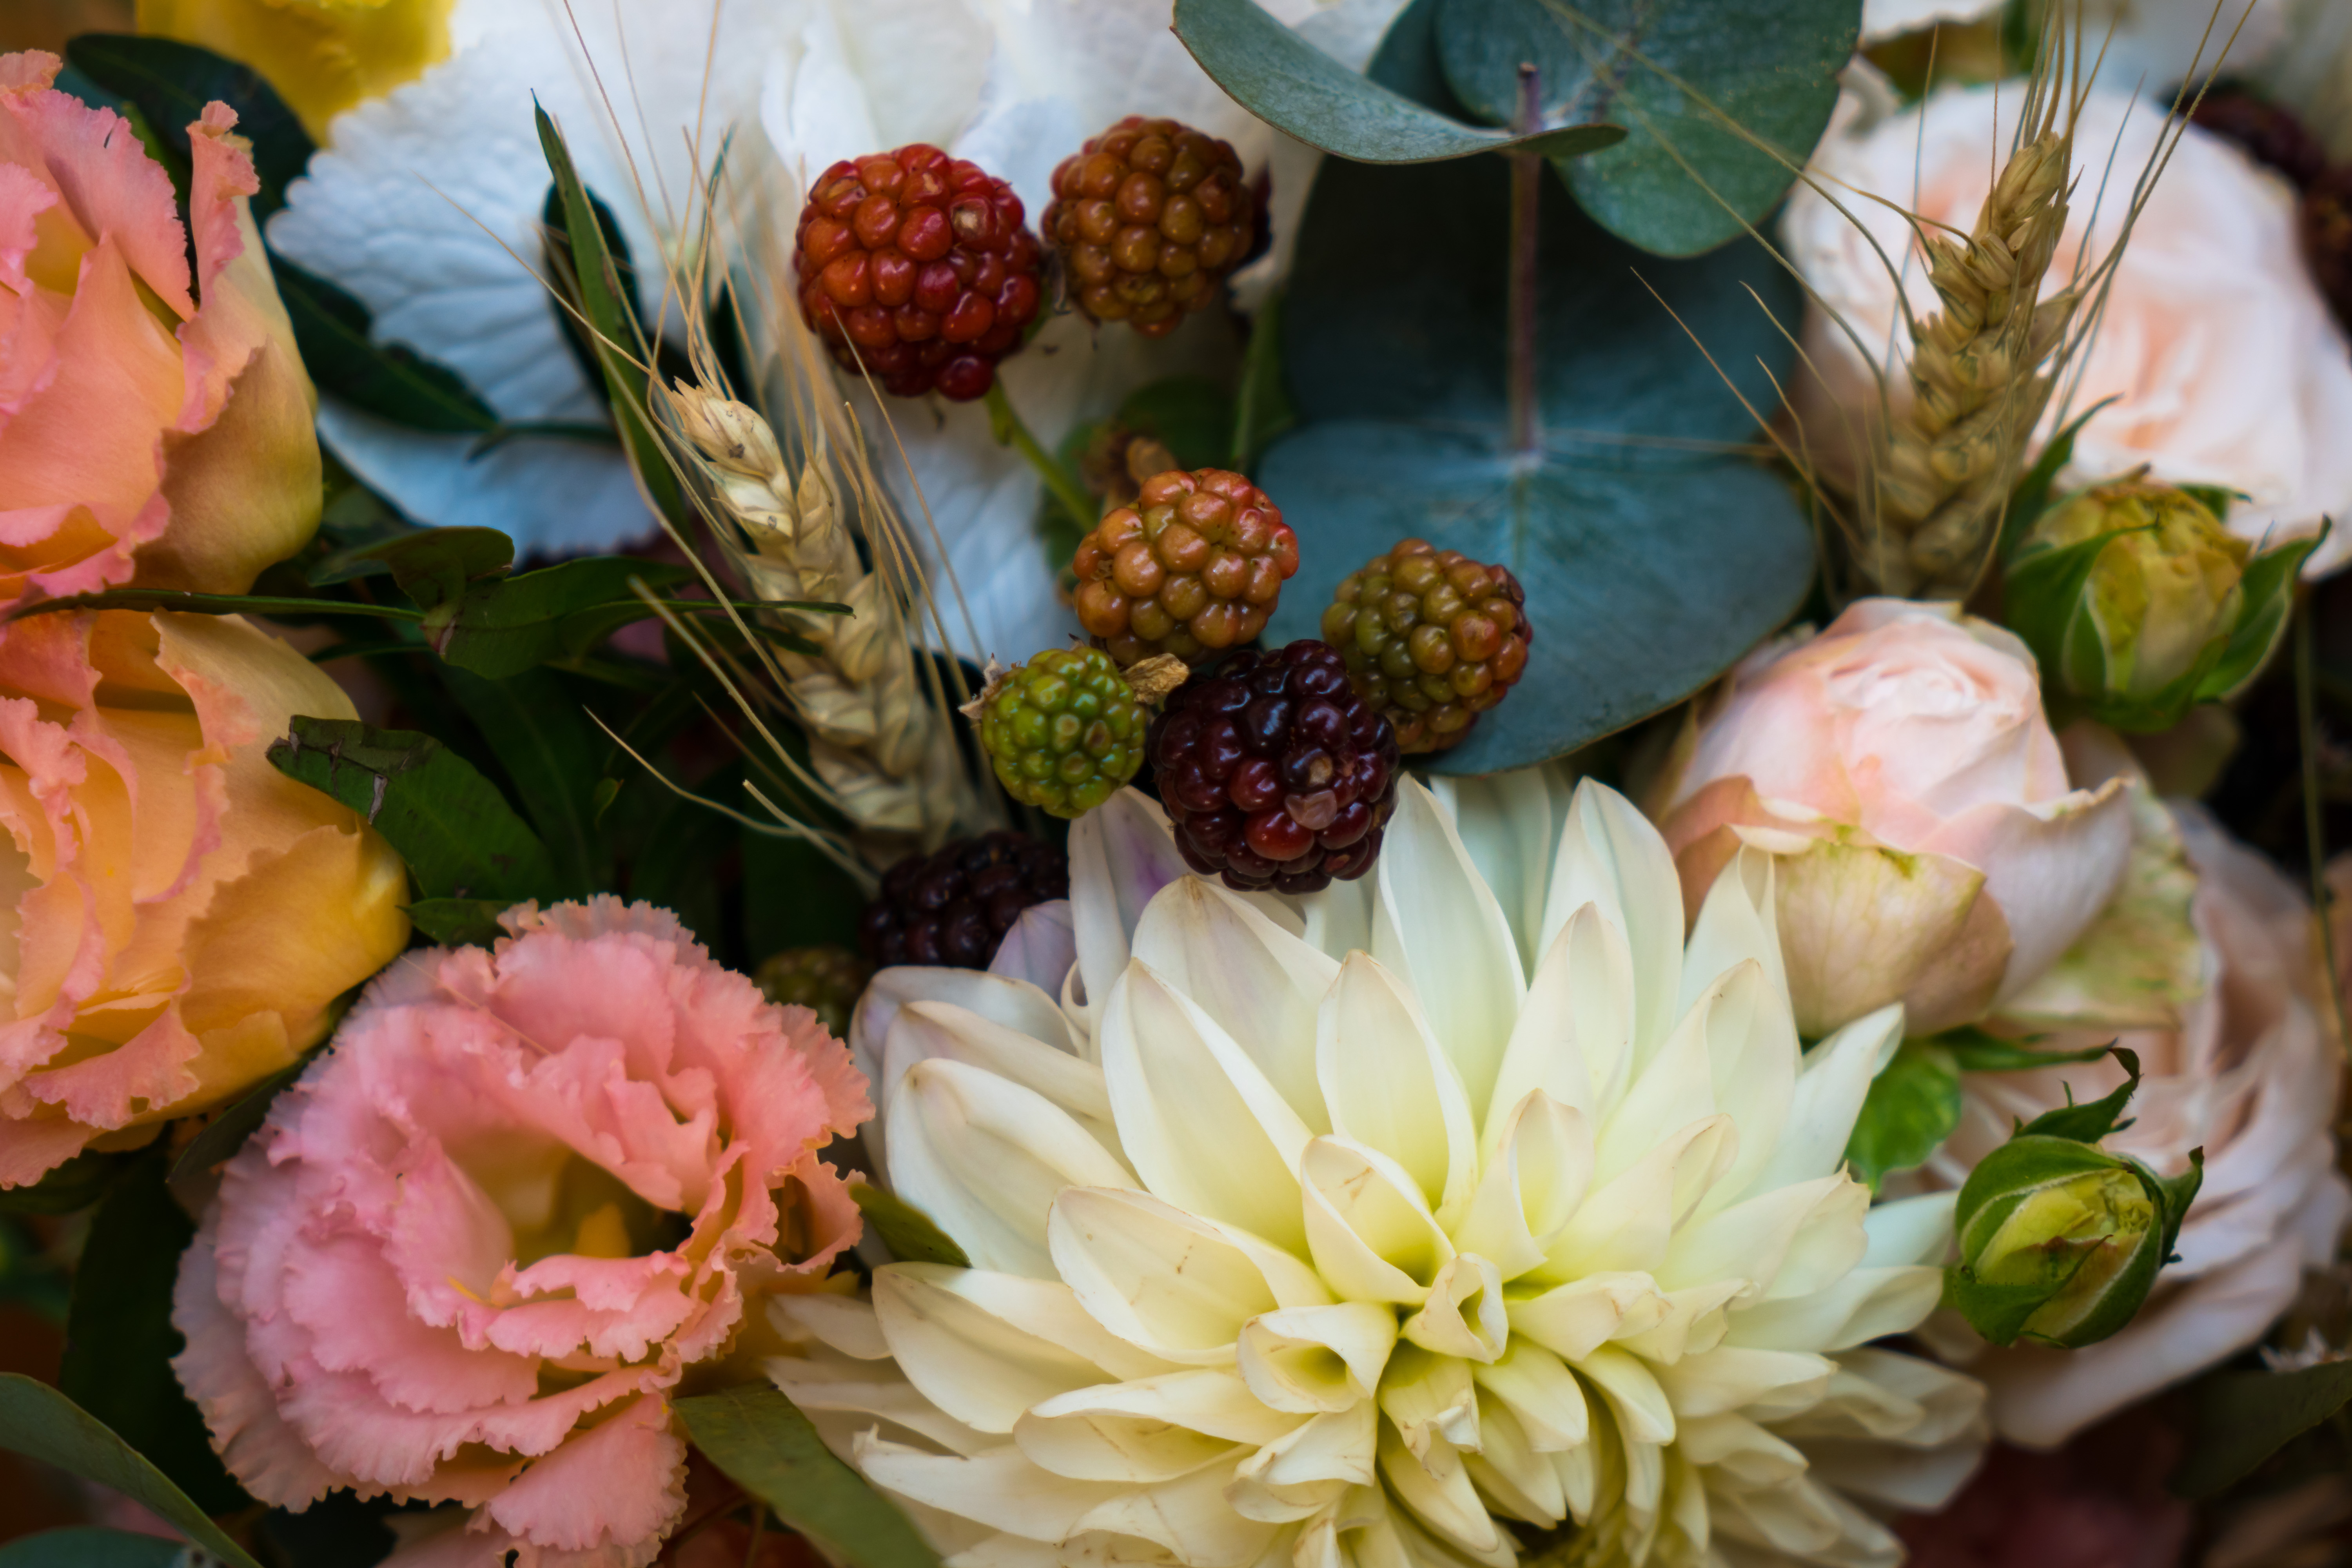
flowers, petals, nature, colorful, flower, flower garden, smell, living, happiness, summer, bloom, plants, garden, village, rural area, petal, produce, boysenberry, fruit, natural foods, blackberry, berry, flowering plant, vegan nutrition, rubus, Olallieberry, rose family, bramble, raspberry, tayberry, dewberry, fruit tree, annual plant, frutti di bosco, seedless fruit, floristry, sweetness, whole food, bud, begonia, rose, Food group, floral design